Presidency of Joe Biden

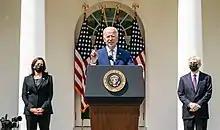
President Biden announces new executive measures on gun control with Vice President Kamala Harris and Attorney General Merrick Garland in the White House Rose Garden, April 8, 2021.

On March 24, 2021, Biden tasked Vice President Harris to reduce the number of unaccompanied minors and adult asylum seekers. She is also tasked with leading the negotiations with Mexico, Honduras, Guatemala, and El Salvador. The number of migrant families and unaccompanied children entering the U.S. from across the Southwest border steeply declined in August, September, and October 2021.